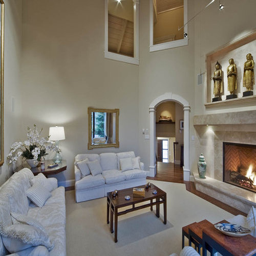
example of a large classic enclosed living room design with beige walls and a standard fireplace